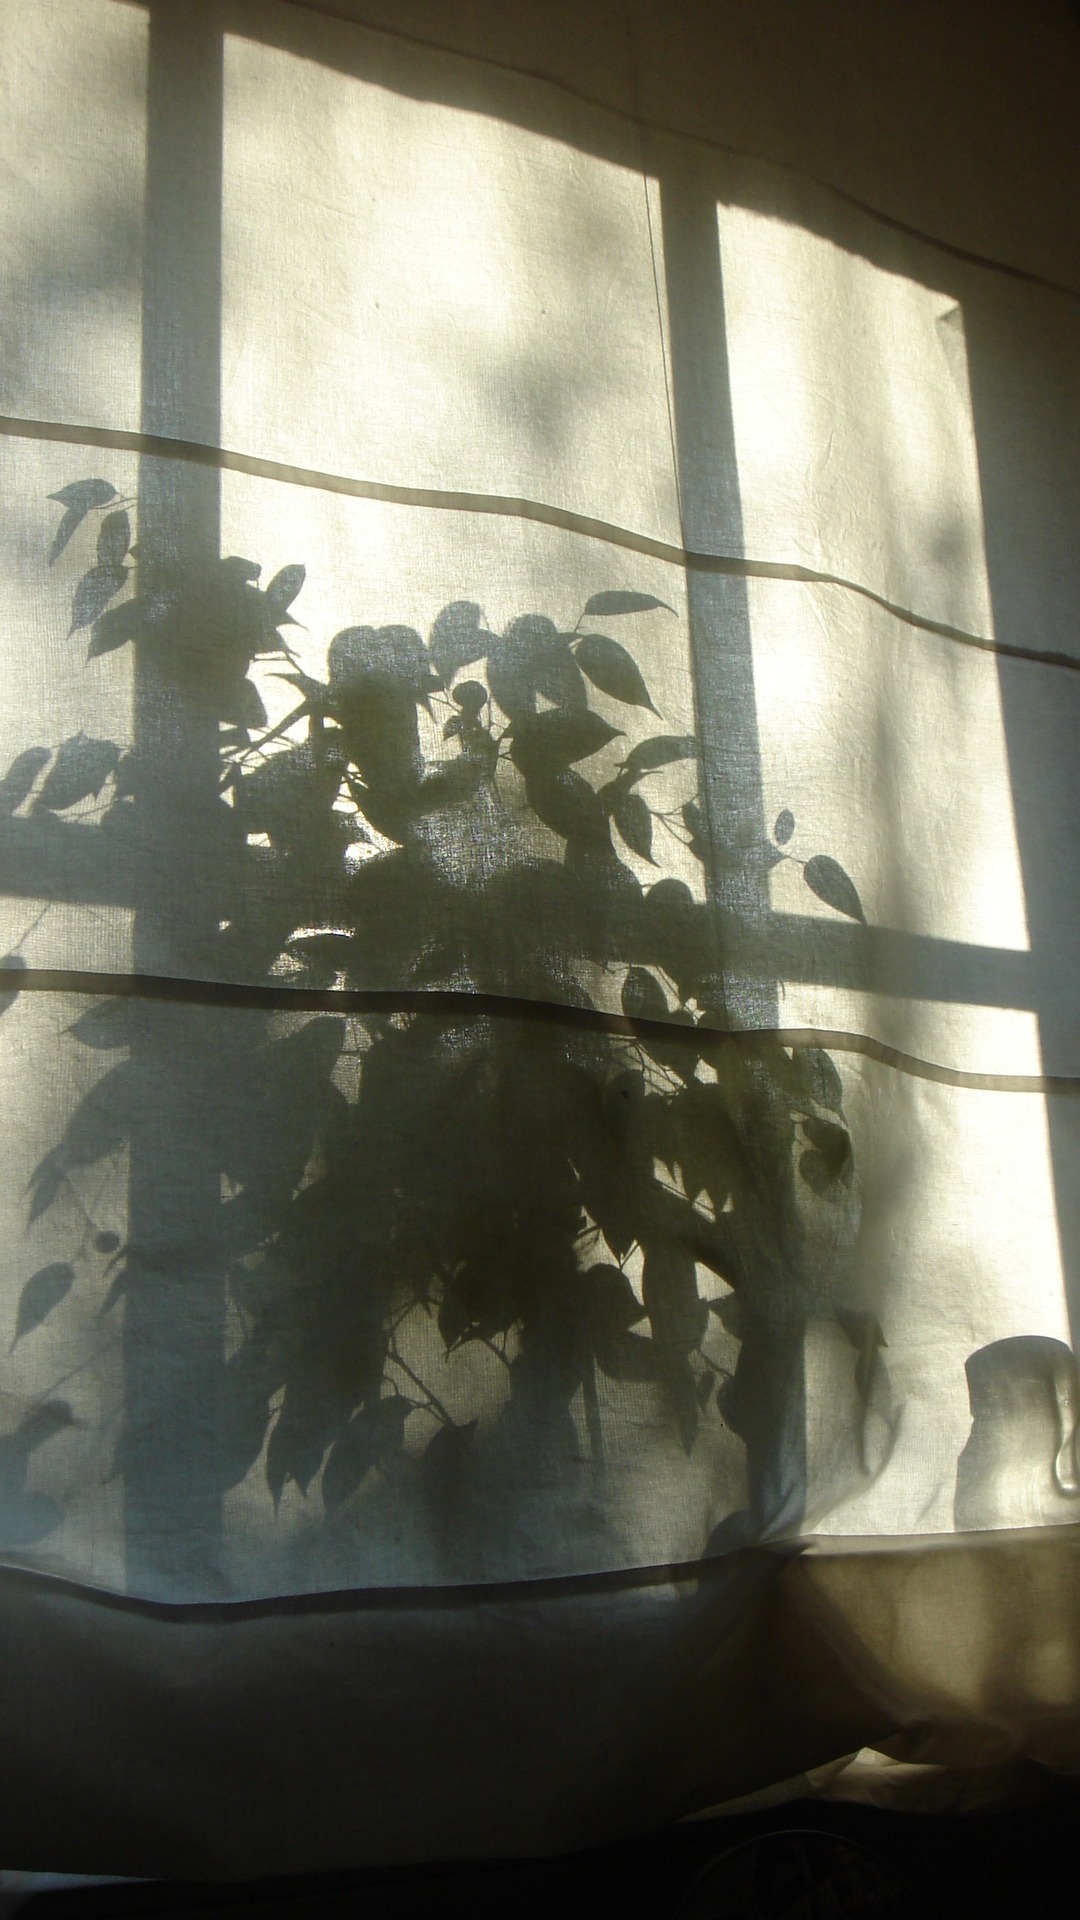
silhouette, light, plant, white, window, glass, wall, reflection, shadow, lighting, interior design, art, image, shape, window covering